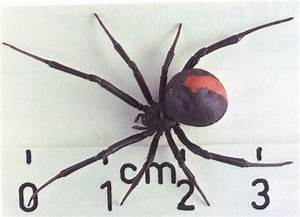
Label: ragno